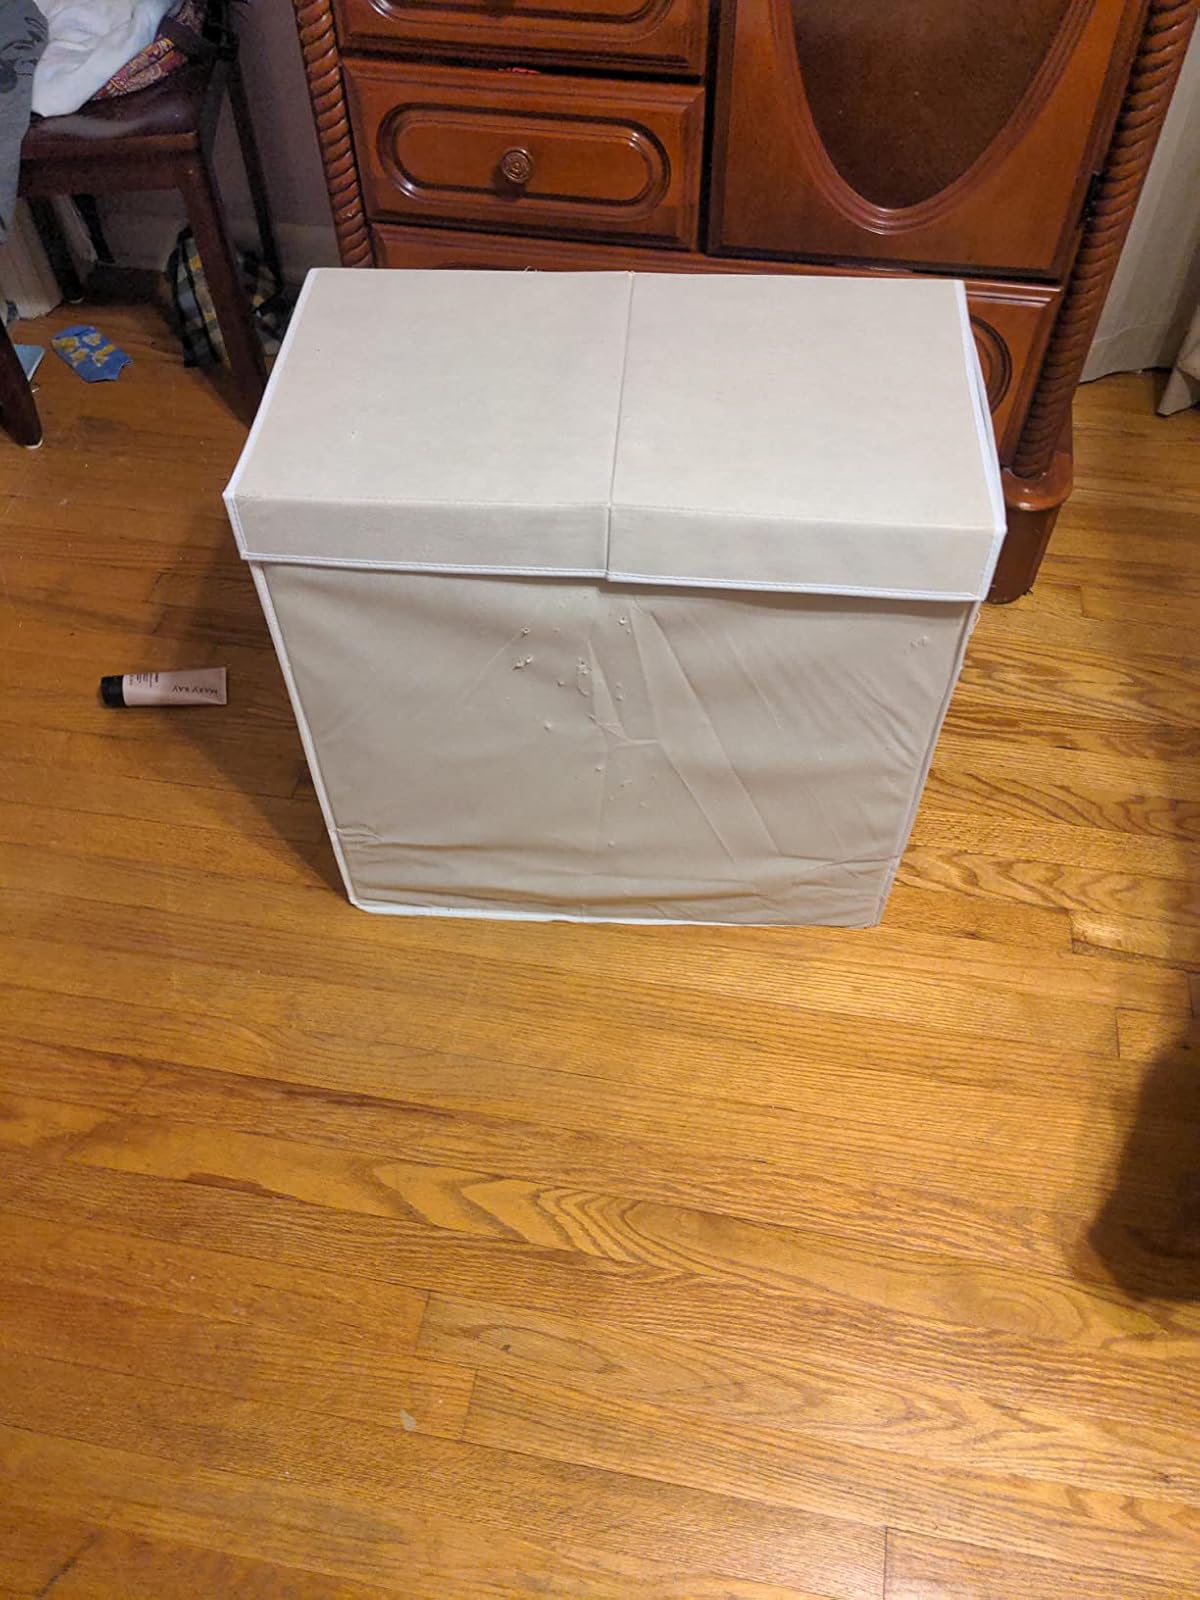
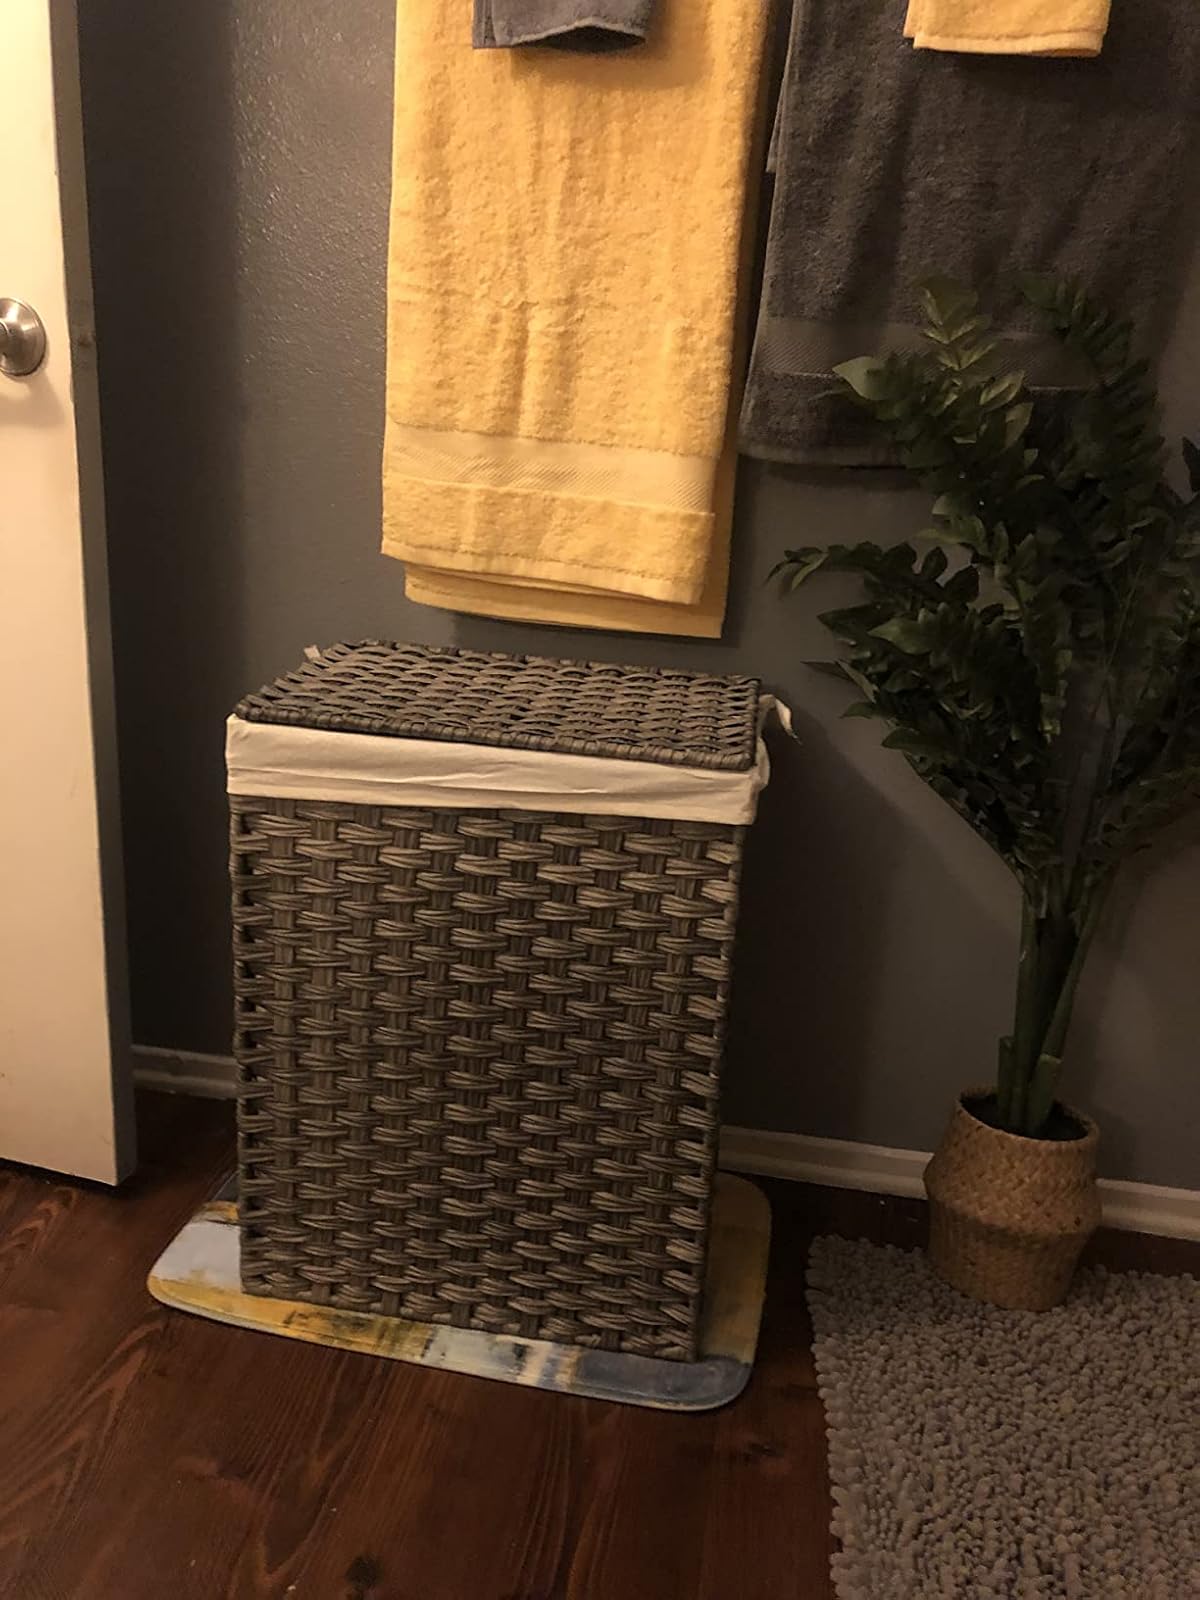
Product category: items_hamper
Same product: no